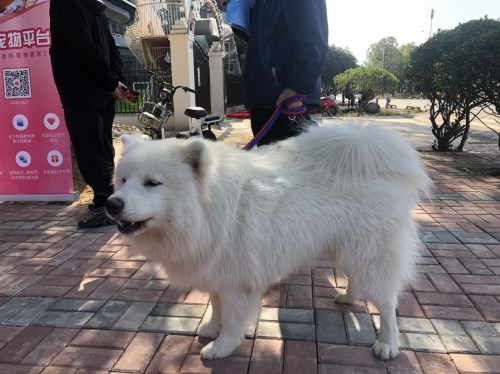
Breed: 2192-n000088-Samoyed